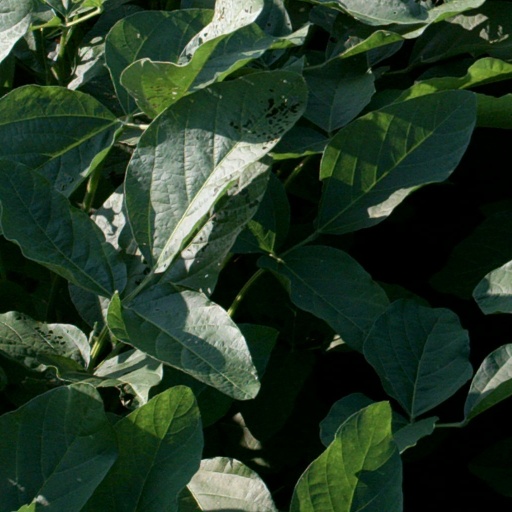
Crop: soybean